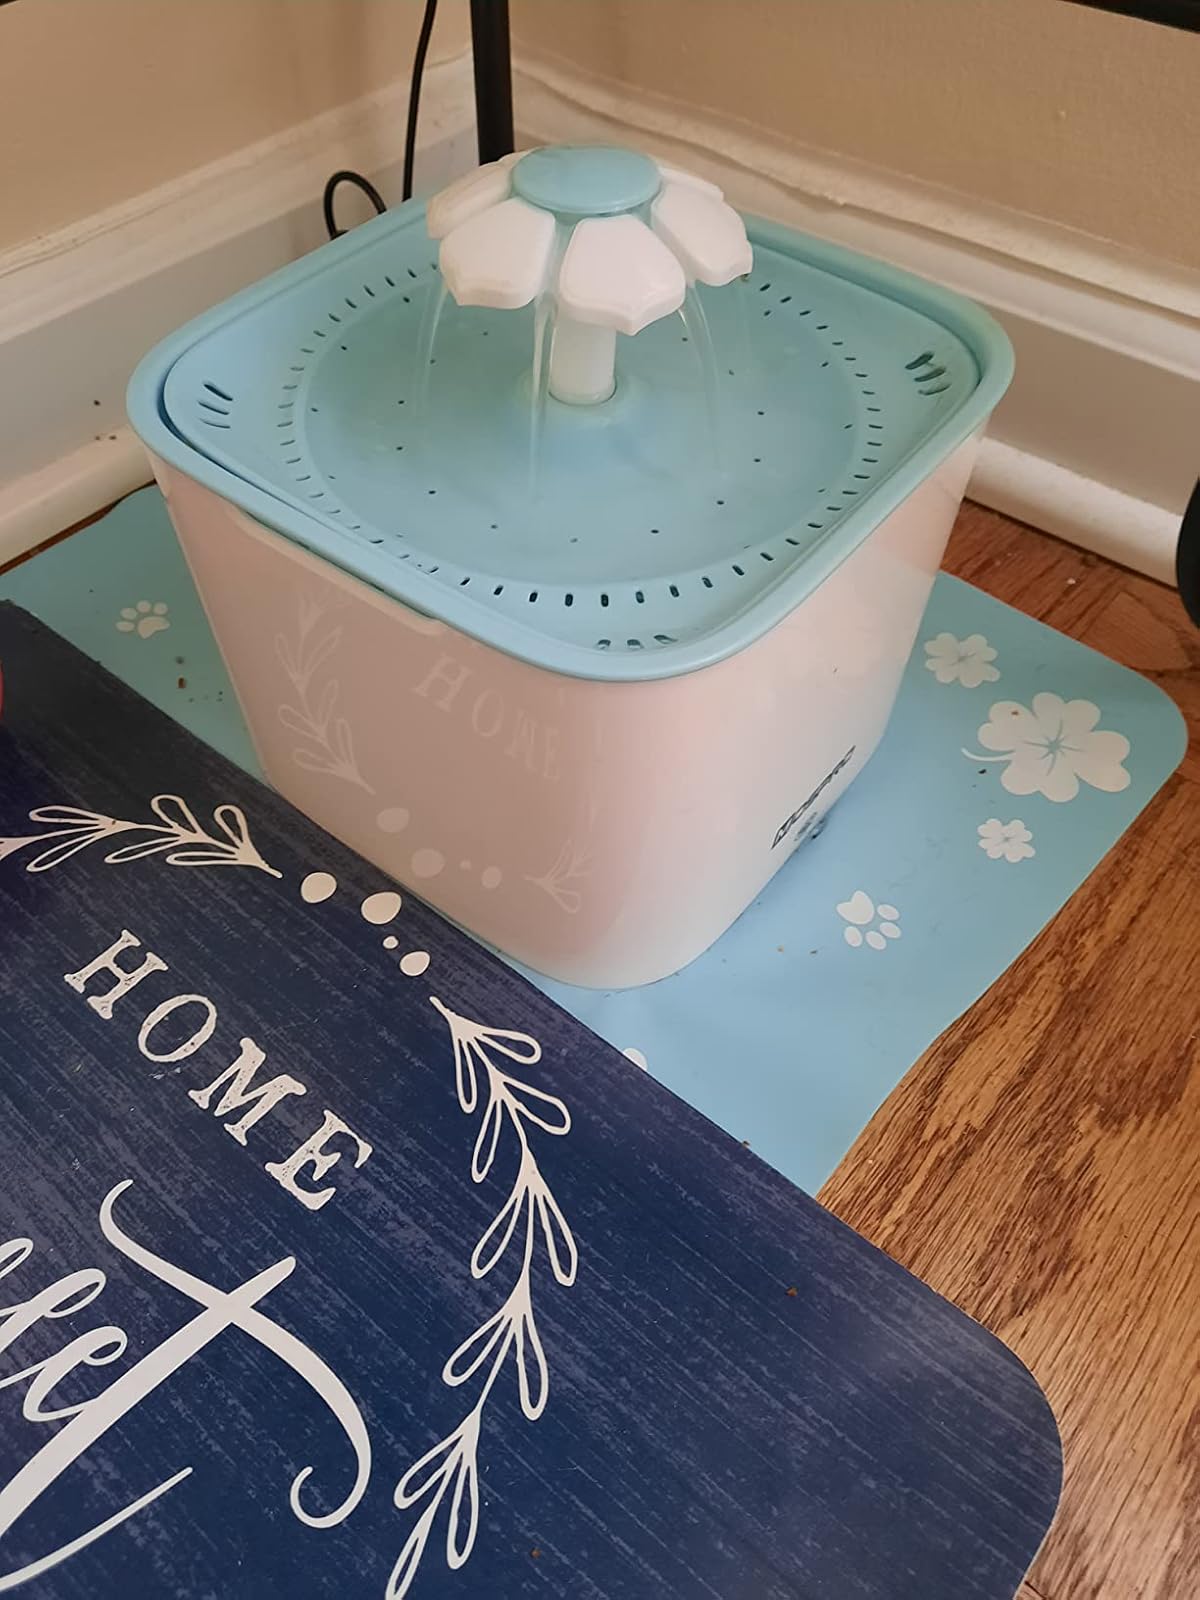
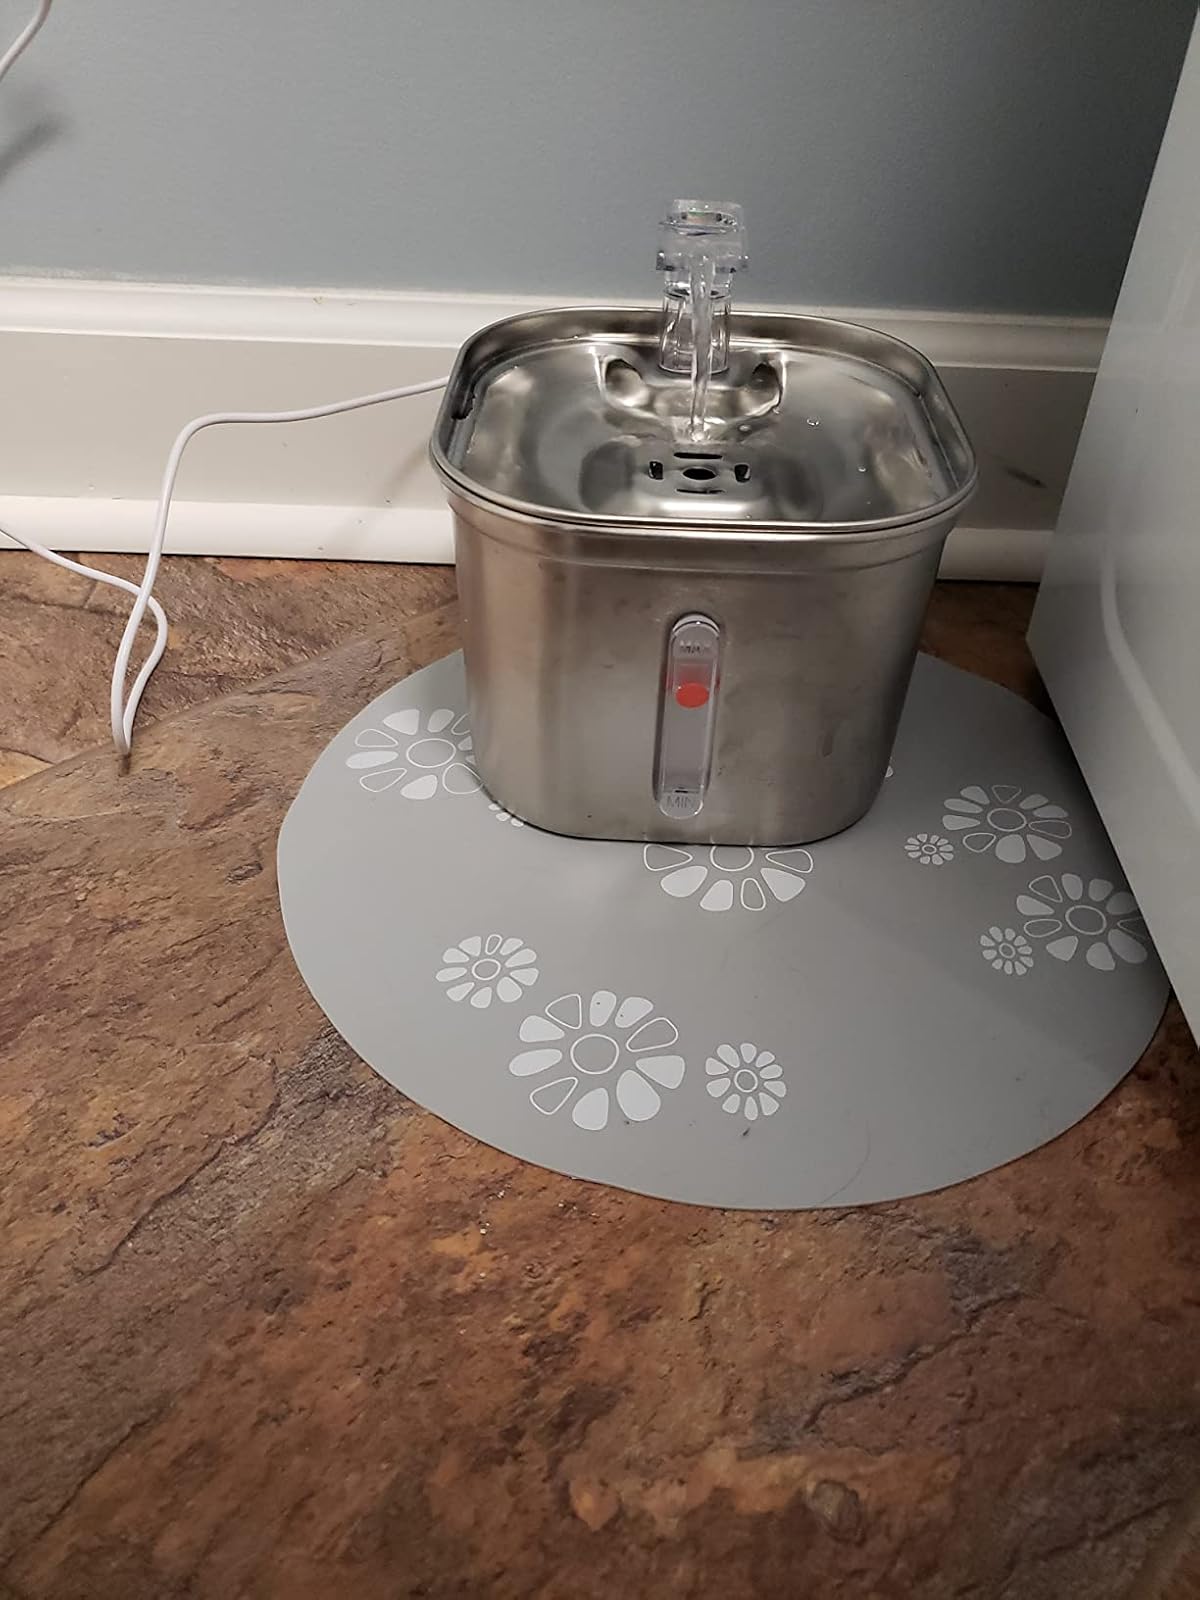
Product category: items_bowl
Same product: no